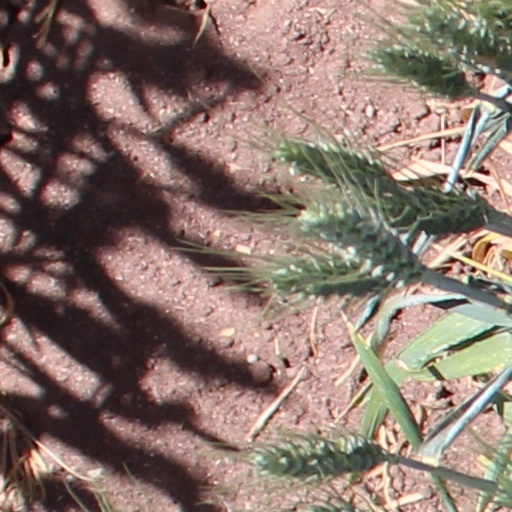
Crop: wheat